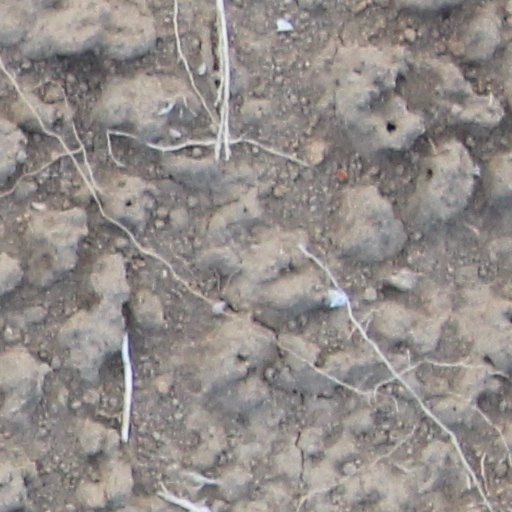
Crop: wheat